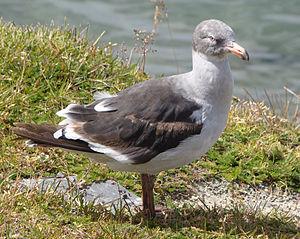
La ría Deseado, en Argentine, est l'estuaire du río Deseado et correspond à son embouchure dans l'océan Atlantique. Elle est située dans la région nord-est de la province de Santa Cruz. Il s'agit d'un estuaire de grande importance biologique déclaré réserve naturelle provinciale. Sur sa rive nord se trouve la ville de Puerto Deseado.